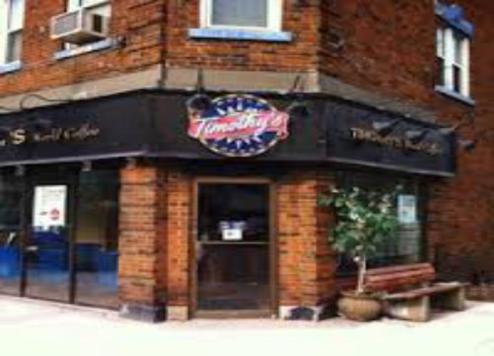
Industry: Food